Yarrabah, Queensland

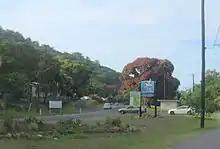
Yarrabah, from Back Beach Road, looking towards 'the mission', a reference to the main settlement.

In 1965, an advisory council was set up which allowed Aboriginal people to give "advice" to the Department of Aboriginal Affairs, but it had no actual power and the government continued to control all aspects of local people's lives. In 1979, several community members joined a union but were stood down.